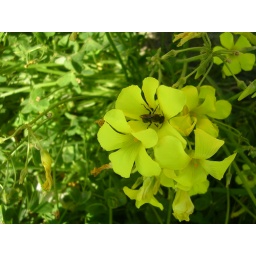
Insect in yellow flower